François Viellard-Migeon

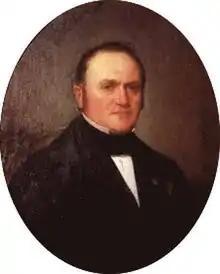
François Viellard-Migeon.

François Viellard-Migeon (1803-1886) was a French politician. He served in the Corps législatif from 1869 to 1870, and in the French Senate from 1876 to 1886.